Subic Spanish gate

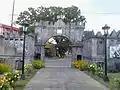
View from inside of Subic Spanish Gate

The Subic Spanish Gate, is located at the corner of Dewey Avenue and Samson Road, Barangay New Kalalake, City of Olongapo, Zambales Province, Philippines, was built in 1885 when the Spanish Navy authorized the construction of the Arsenal de Olongapo, after King Alfonso XII of Spain issued a royal decree declaring Subic Bay as a naval port in 1884.